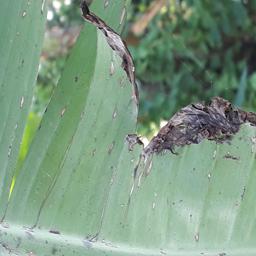
Label: POTASSIUM DEFICIENCY